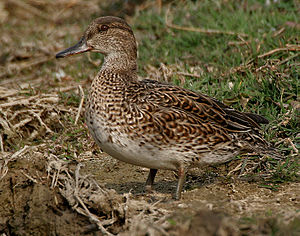
Krikand
Hun
Hun
Krikanden er en meget almindelig trækfugl i Danmark, men fåtallig som ynglefugl.